The Grass Arena

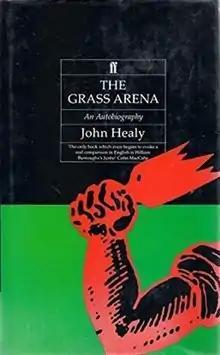
Cover first edition Faber and Faber, 1988

The Grass Arena is an autobiography that was made into a British film released in 1991. It is based on the true story of John Healy. The book had been out of print for a number of years, but was re-issued on 31 July 2008.